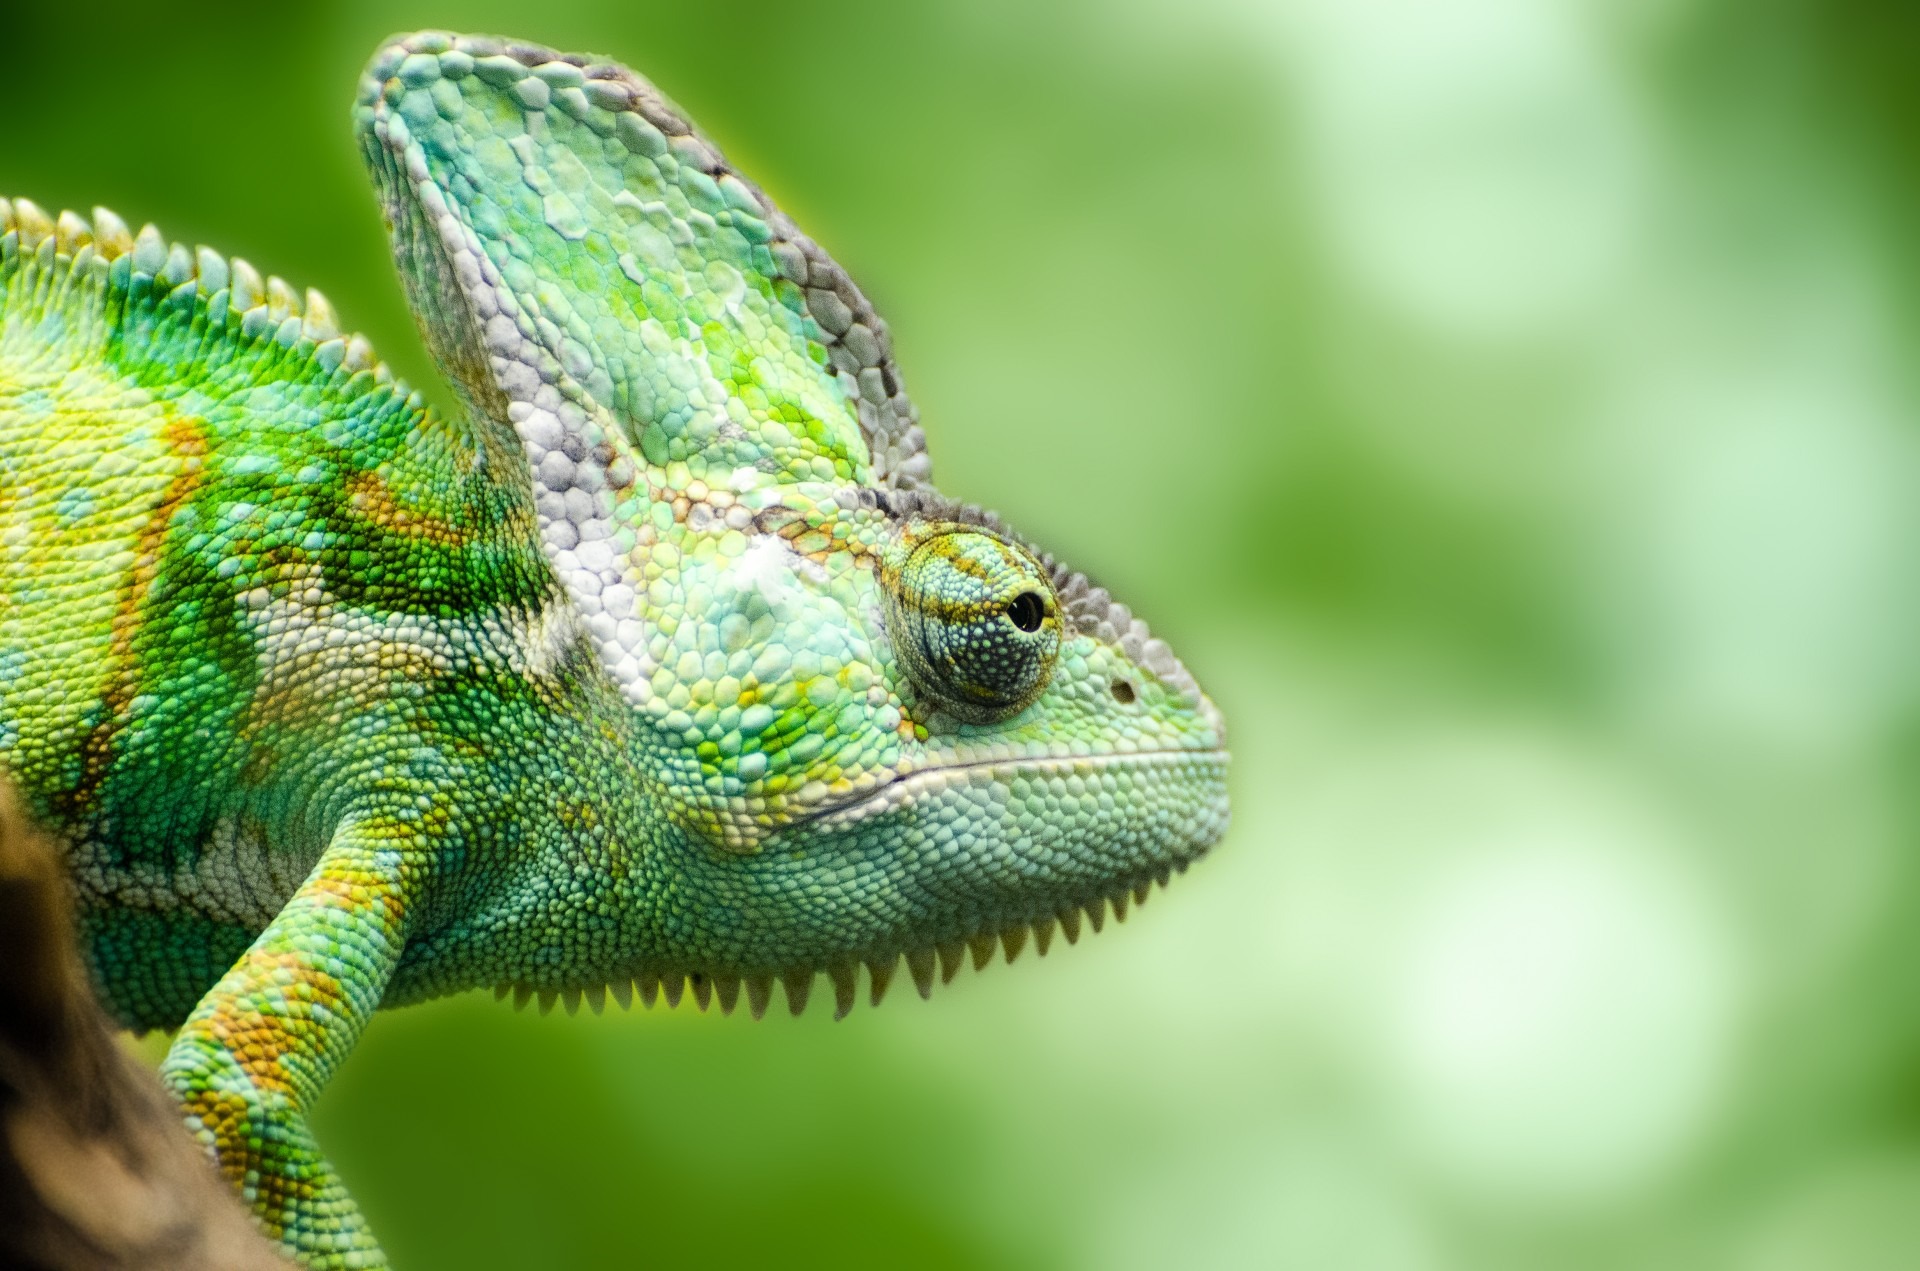
nature, branch, photography, animal, isolated, looking, wildlife, green, color, reptile, scale, colorful, iguana, fauna, lizard, green lizard, close up, camouflage, chameleon, pets, single, vertebrate, staring, carnivore, iguania, macro photography, lacerta, dactyloidae, insectivore, careless, scaled reptile, lacertidae, african chameleon, yemen